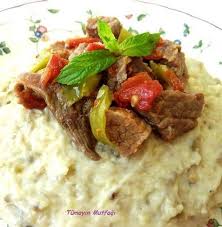
Yemek: hunkar_begendi